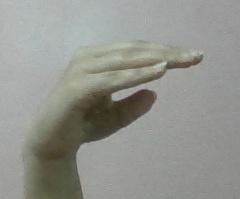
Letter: jeem